Japanese submarines in the Pacific War

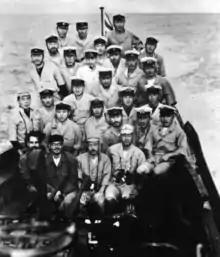
The crew of "I-29" with that of the German "U-180" off the coast of Madagascar, 1943

Japanese submarines in the Pacific War consisted of 176 boats of the Imperial Japanese Navy. During the war Japanese submarines sank two US aircraft carriers, a cruiser and numerous other warships. Later they became used to resupply isolated island garrisons. The Japanese began the war with an advanced submarine torpedo design, the Type 95.